Alfred Harker

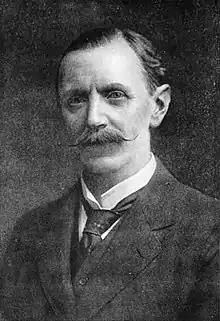

Alfred Harker FRS (19 February 1859 – 28 July 1939) was an English geologist who specialised in petrology and interpretive petrography. He was lecturer in petrology at the University of Cambridge for many years, and carried out field mapping for the Geological Survey of Scotland and geological studies of western Scotland and the Isle of Skye. He and other British geologists pioneered the use of thin sections and the petrographic microscope in interpretive petrology.